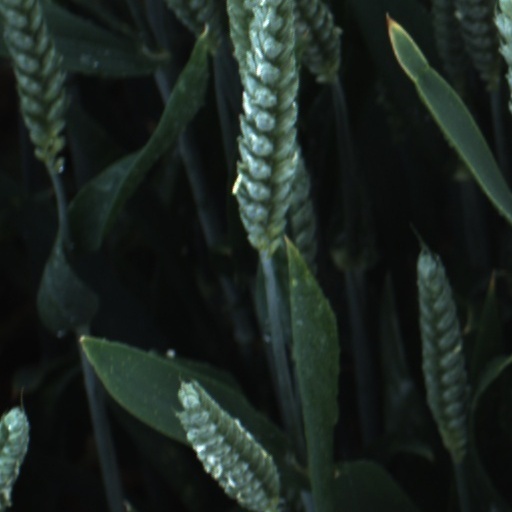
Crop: wheat